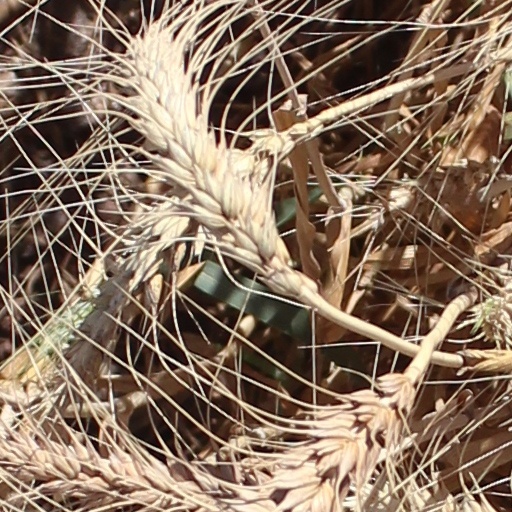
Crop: wheat